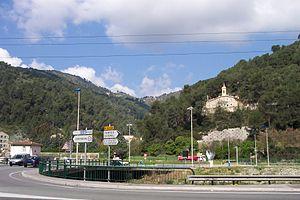
Cantaron est une commune française située dans le département des Alpes-Maritimes, en région Provence-Alpes-Côte d'Azur. Ses habitants sont appelés les Cantaronnais. En langue niçoise, c'est Cantaroun ou Cantaron et ses habitants sont lu Cantarounié ou lu Cantaroniers.